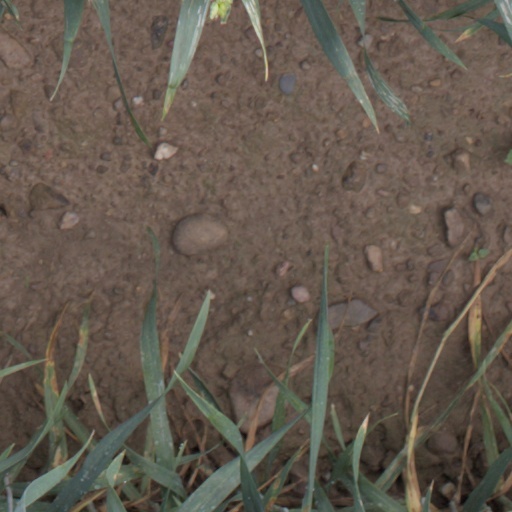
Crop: wheat